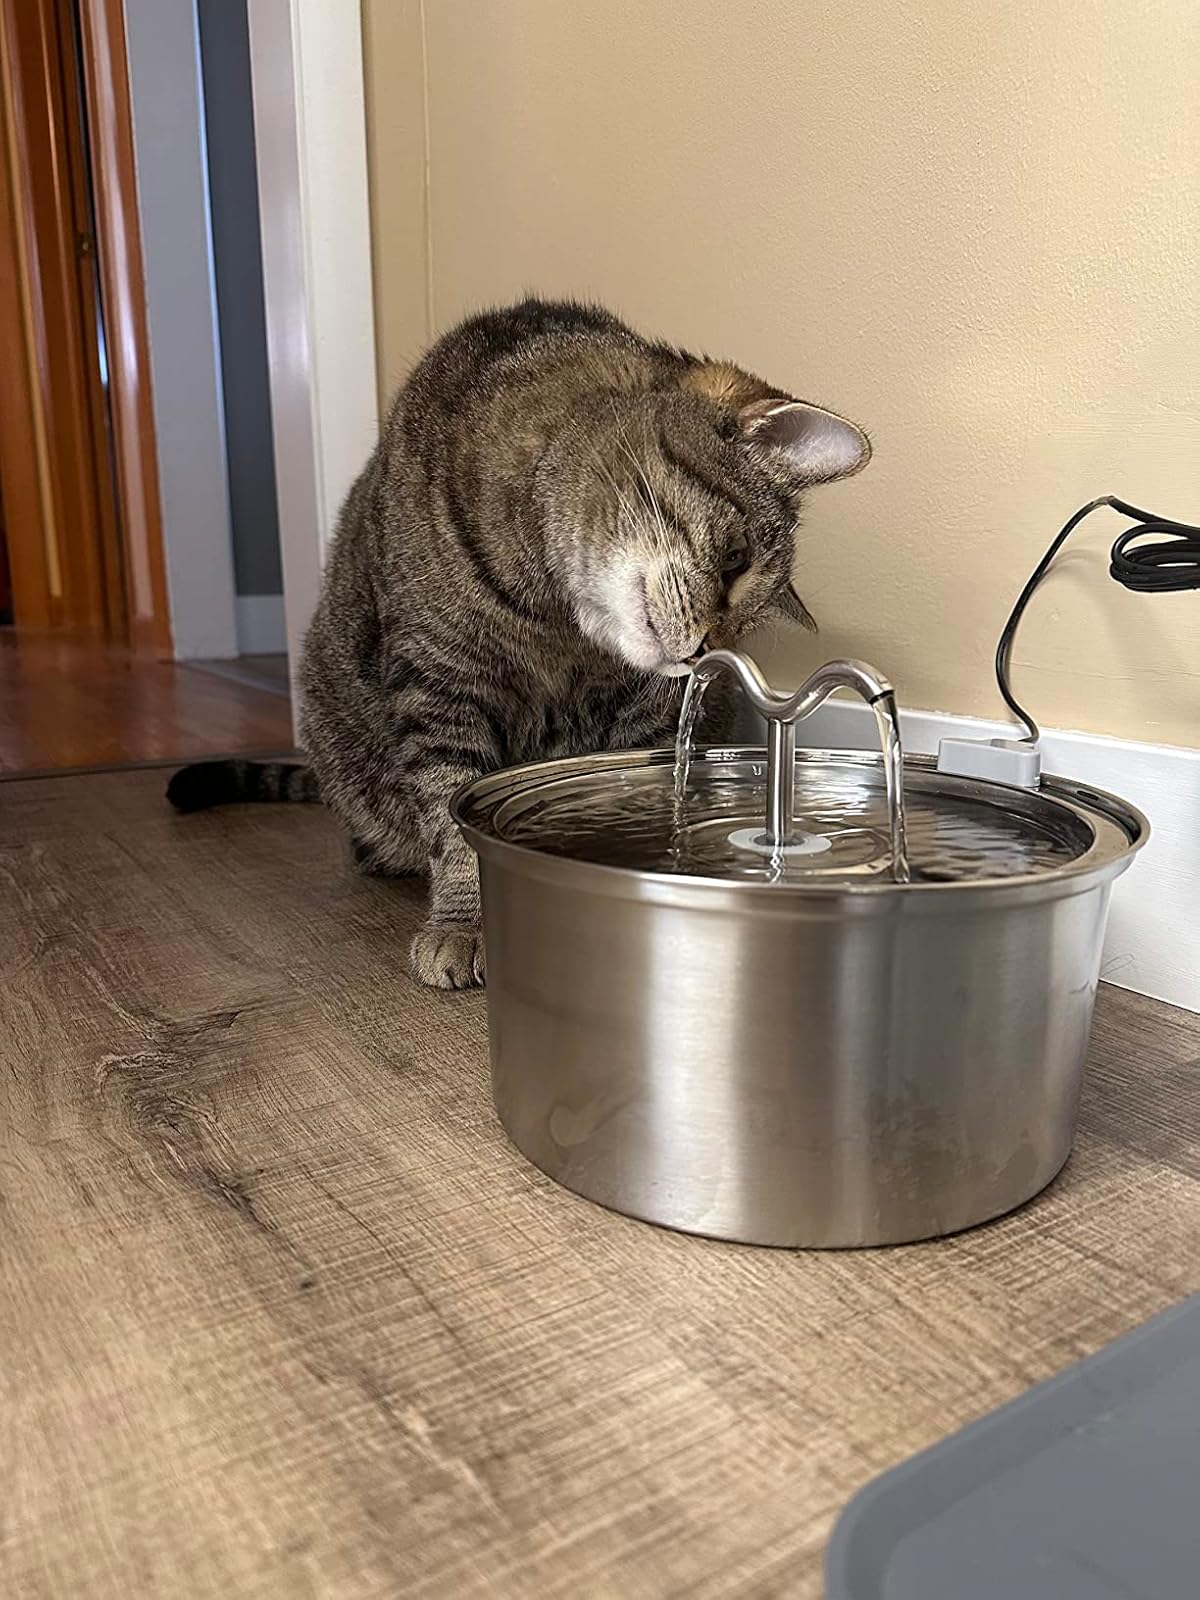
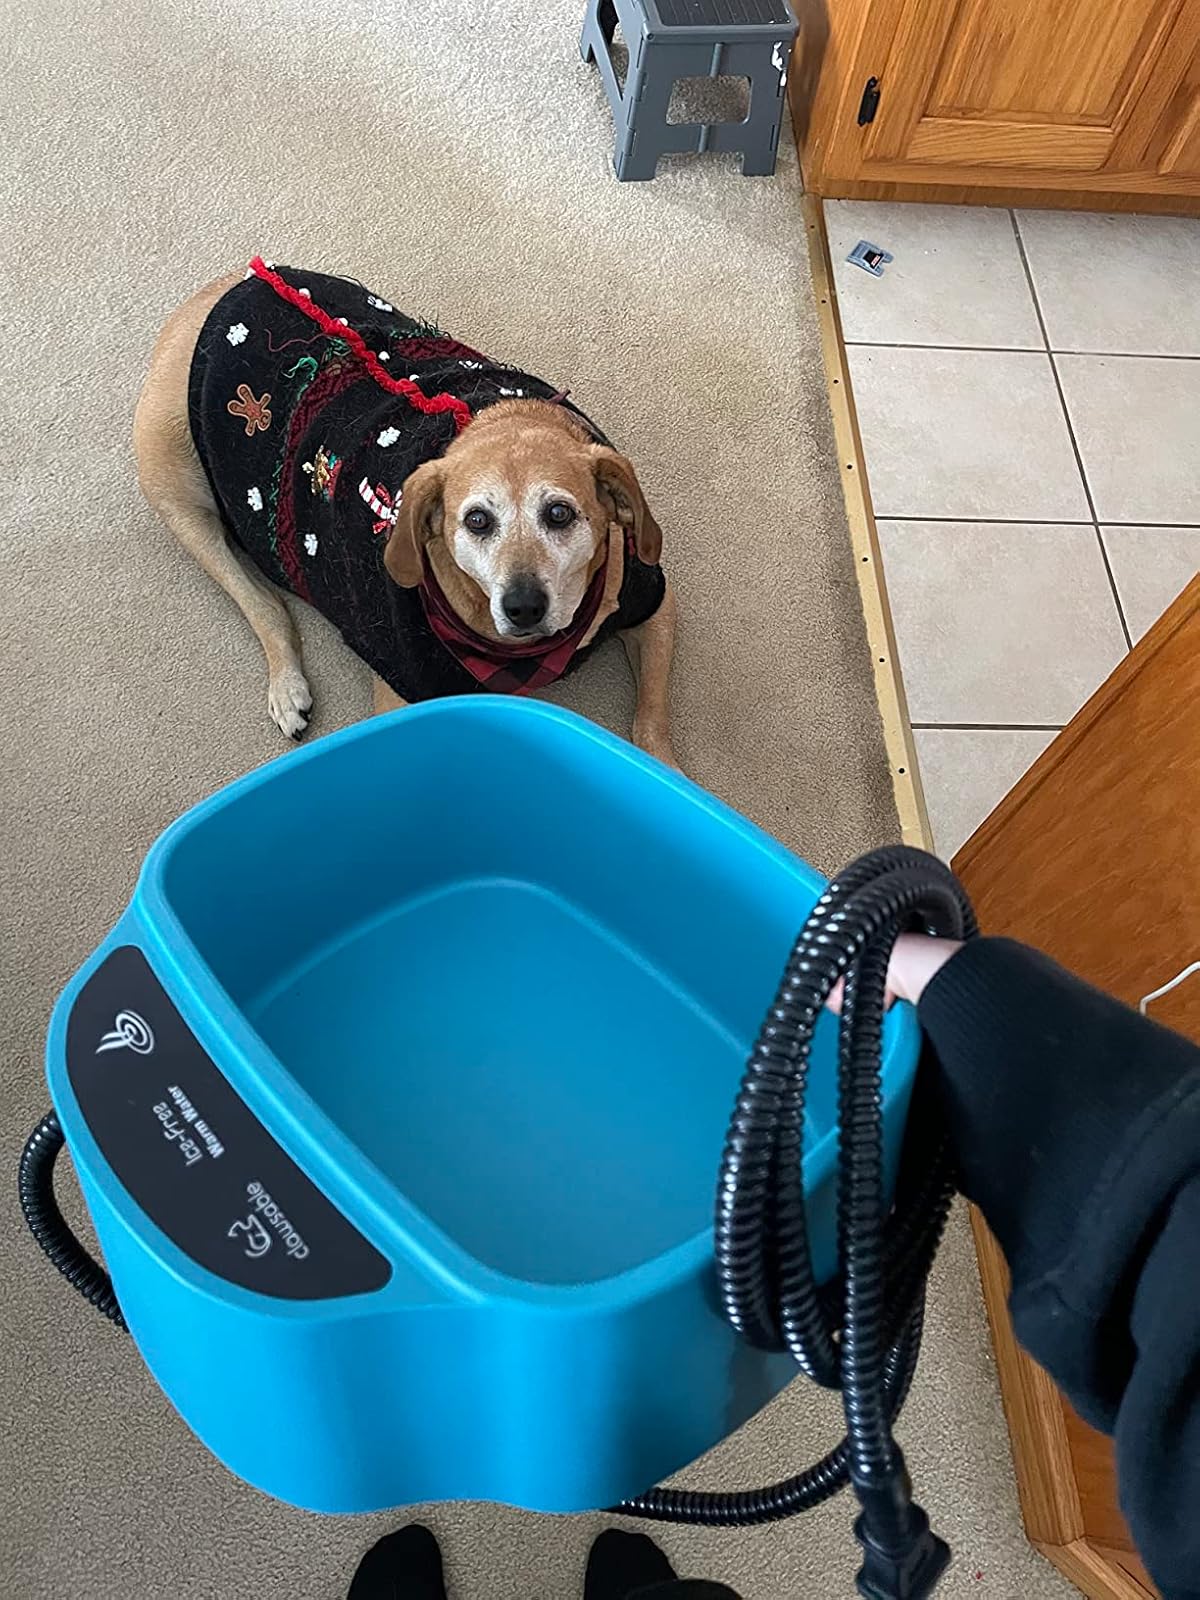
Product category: items_bowl
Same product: no